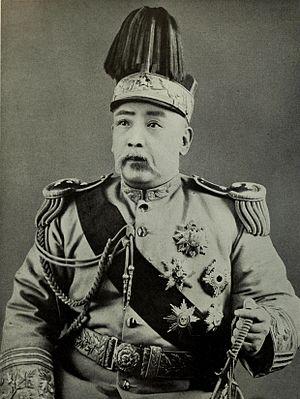
Yuán Shìkǎi ou Yuan She-k'ai né le 16 septembre 1859 et mort le 6 juin 1916, est un militaire et un officiel de la dynastie Qing et du début de la république de Chine. Il a servi à la fois la cour impériale des Qing et la République et s'est auto-proclamé empereur en 1915.